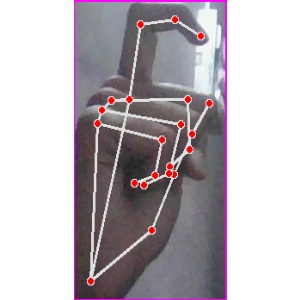
अक्षर: ट